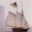
Label: ship